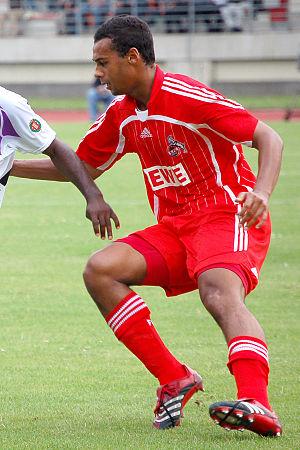
Marvin Matip est un footballeur international camerounais né le 25 septembre 1985 à Bochum.